Pet Sounds

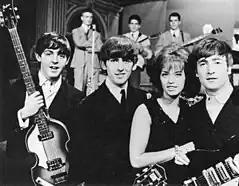
Paul McCartney, George Harrison and John Lennon each championed "Pet Sounds" when it was released.

Wilson later stated that while "Pet Sounds" was well received in Britain, he viewed its commercial underperformance in the U.S. as the collective public rejection of his artistry. His wife recalled that the tepid response "destroyed Brian", causing him to lose faith in music and others: "then when people would talk about it later, tell him how great it was, even if it was just a year later, he didn't want to hear about it. It reminded him of failing. And then he was more tortured." Reflecting on his brother's disappointment, Carl called the album "like going to church, a labor of love", and lamented that Brian missed experiencing its British success firsthand during the band's late 1966 UK tour, where its "full impact" became evident.